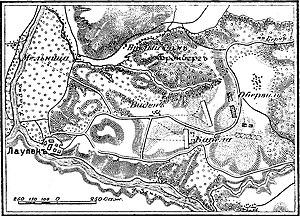
La bataille de Laupen eut lieu le 21 juin 1339. Elle opposa une coalition formée par Louis IV de Bavière contre les Bernois. Ces derniers sortirent vainqueurs près de Bramberg. Español: La Batalla de Laupen se libró el 21 de junio de 1339 y en ella una coalición formada por Luis IV de Baviera se enfrentó a los berneses, los cuales salieron victoriosos. Հայերեն: Լաուպենի ճակատամարտ (գերմ.՝ Laupenkrieg wütete), 1339 թվականի ամռանը տեղի ունեցած ճակատամարտ մի կողմից Բեռն քաղաքի և նրա դաշնակից Շվեյցարական միության, մյուս կողմից Բուրգունդիայի դքսության օժանդակությամբ գործող Հաբսբուրգյան Ավստրիայի միջև։ Italiano: La battaglia di Laupen si svolse nell'anno 1339 tra le armate svizzere del Canton Berna e le milizie asburgiche. Српски / srpski: Битка код Лаупена вођена је 21. јуна 1339. године између војске Берна подржаног од стране Старе швајцарске конфедерације са једне и војске Фрајбурга подржаног од Хабзбурговаца са друге стране. Завршена је победом Берна. Svenska: Slaget vid Laupen, batalj som utkämpades den 13 juni 1339 vid staden Laupen, 13 km väster om Bern, och där Bern och dess bundsförvanter från de schweiziska skogskantonerna besegrade de samlade styrkorna från Freiburg im Üechtland, Burgund och de österrikiska gränsområdena.